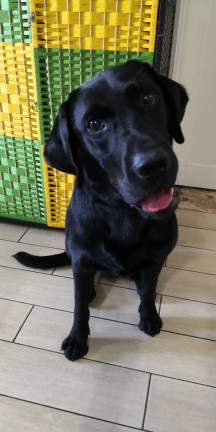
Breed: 3580-n000122-Labrador_retriever